Brahmanbaria District

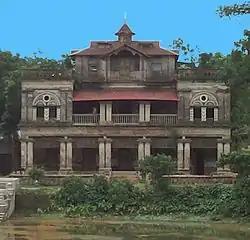
The Gokarna Nawab Bari Complex, built by Nawab Sir Syed Shamsul Huda in Nasirnagar.

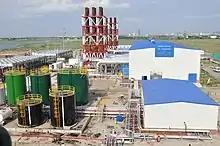
Power plant

Brahmanbaria District, previously a subdivision of Comilla district (formerly Tippera district till 1960), was established in 1984. The district has 4 municipalities, 39 wards, 97 mahallas, 9 upazilas, 98 union parishads, 1081 moussakas and 1329 villages.